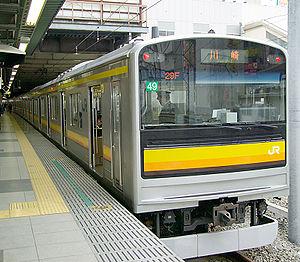
Le train est un matériel roulant ferroviaire assurant le transport de personnes ou de marchandises sur une ligne de chemin de fer. Par extension, on appelle train le service que constitue chacun de ces transports, réguliers ou non. Le train est un mode de transport, s'effectuant sur voie ferrée.